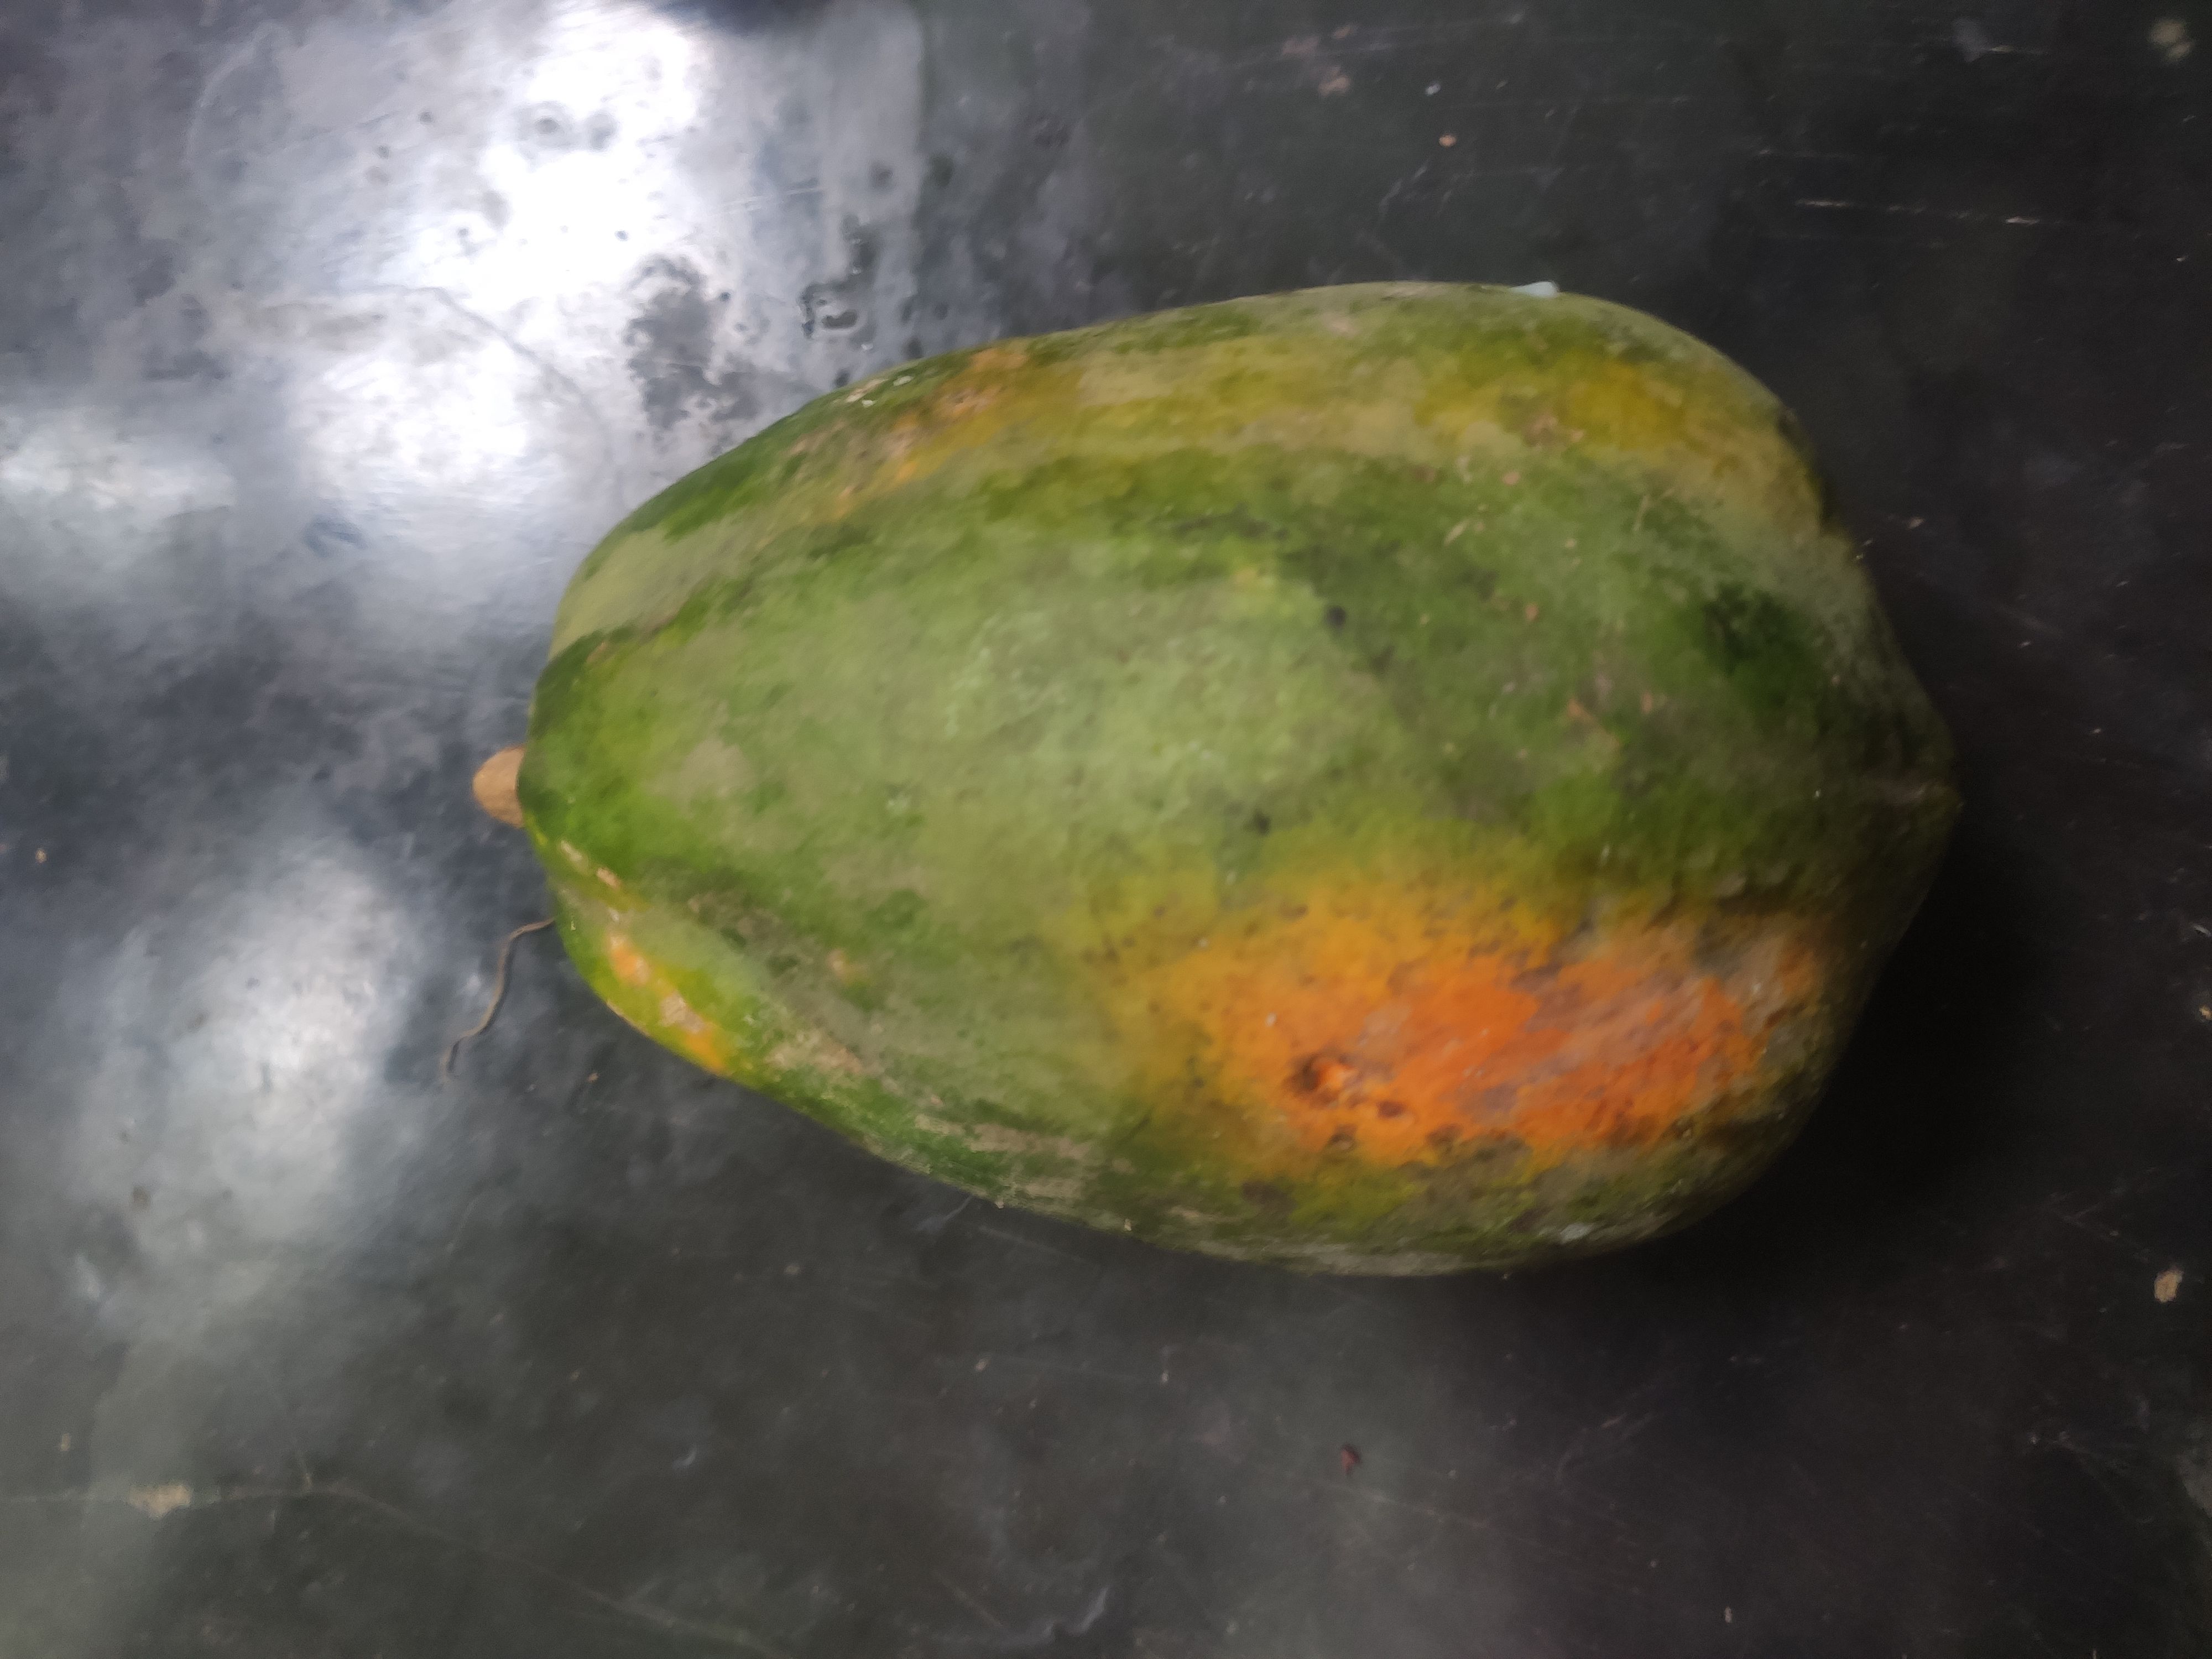
Fruit: papayas
Grade: 1st-grade